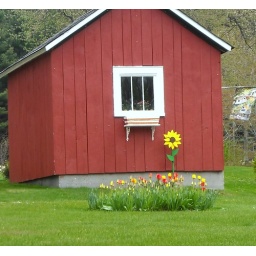
Tulips in front of the litte red milk house